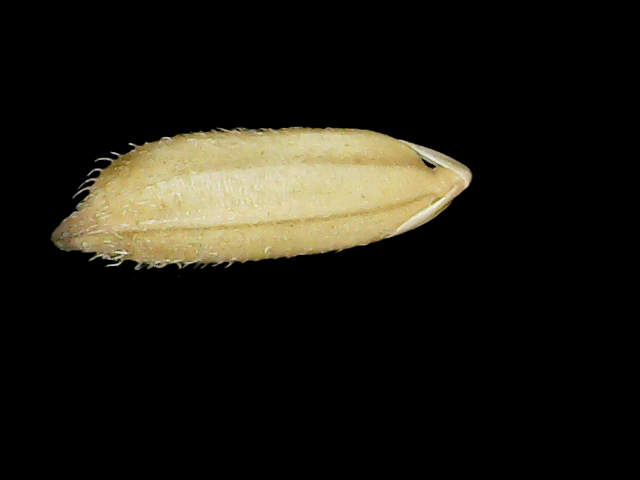
Rice variety: Binadhan23